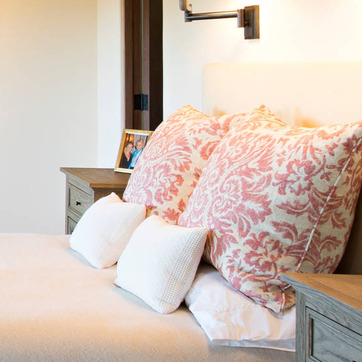
Material: fabric